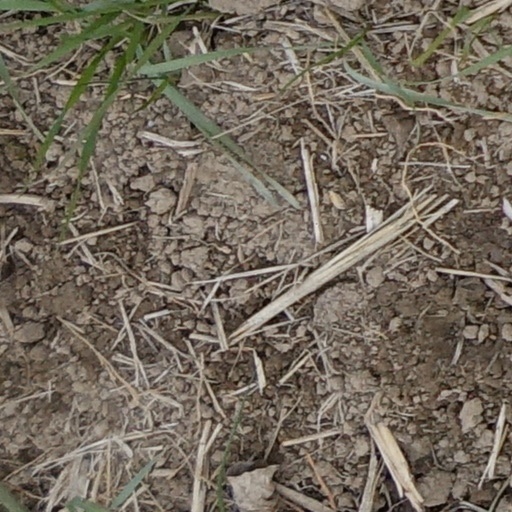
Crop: wheat